Anti-pedophile activism

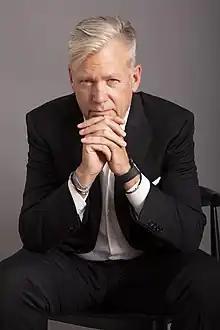
Hansen in 2021

Vigilantism against pedophiles has been generally positively received among the general public, but widely condemned by law-enforcement workers. Pedophilia is one of the most rejected mental conditions. A German poll found that 14% of its participants believed that people with pedophilia should better be dead even if they had not committed any sort of crime, another English-speaking poll found that 27% of participants agreed on the same idea.